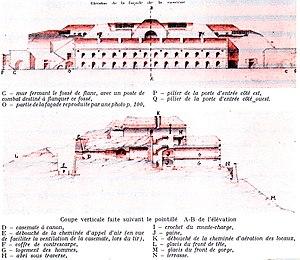
Plan montrant la face arrière et l'intérieur
Le fort de Fontain est une fortification de la fin du XIXᵉ siècle appartenant au camp retranché de Besançon.